J. Cole

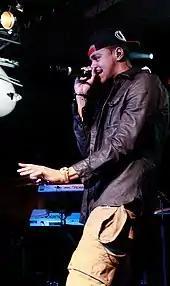
Cole performing in Toronto during Cole World... World Tour in 2011

J. Cole released his second mixtape, "The Warm Up", on June 15, 2009, to positive reviews. Cole appeared on Jay Z's album "The Blueprint 3" (2009), on the track "A Star Is Born". He is featured on both Wale's debut album, "Attention Deficit" (2009) and mixtape "Back to the Feature" (2009), respectively. In January 2010, Cole, along with label mate Jay Electronica and Mos Def appeared on Talib Kweli and Hi-Tek's single, "Just Begun" for the follow-up of Reflection Eternal's album "Train of Thought" (2000), titled "Revolutions Per Minute" (2010). Cole also appeared on B.o.B's mixtape "May 25" (2010), on the song "Gladiators", produced by The Alchemist.